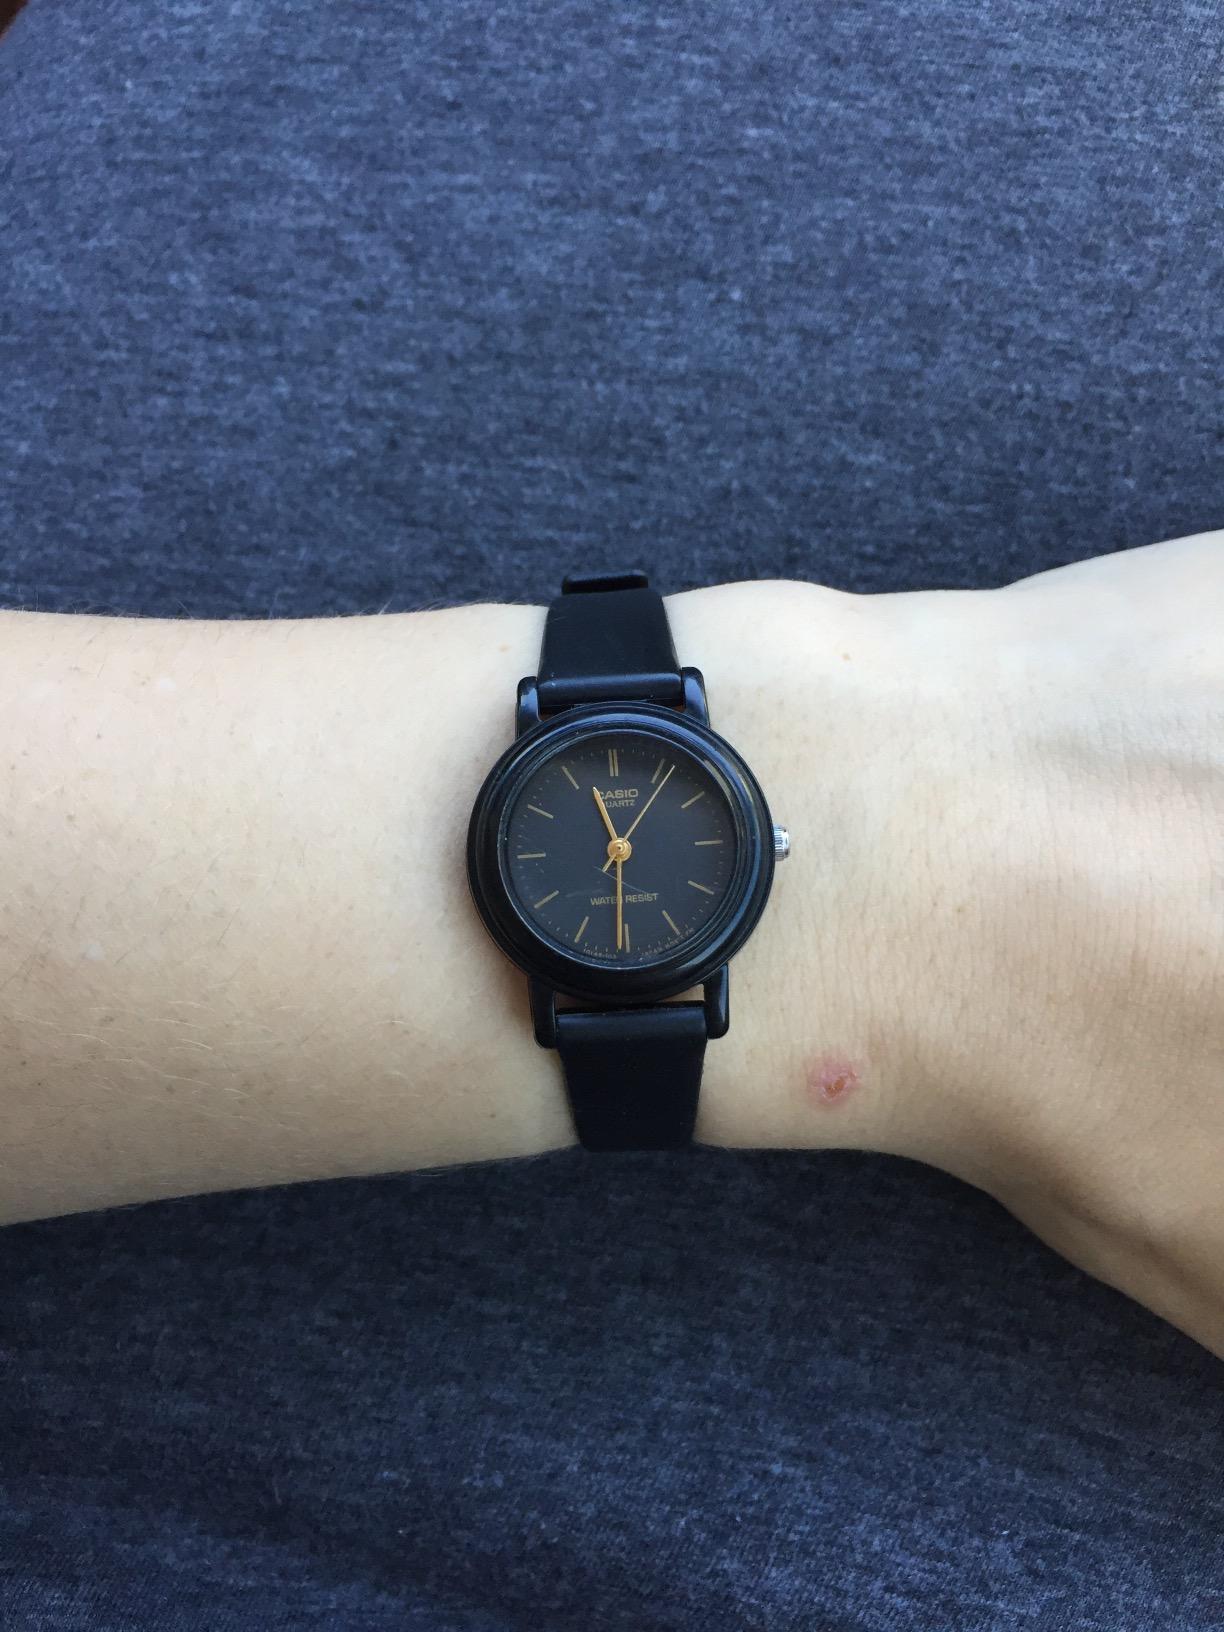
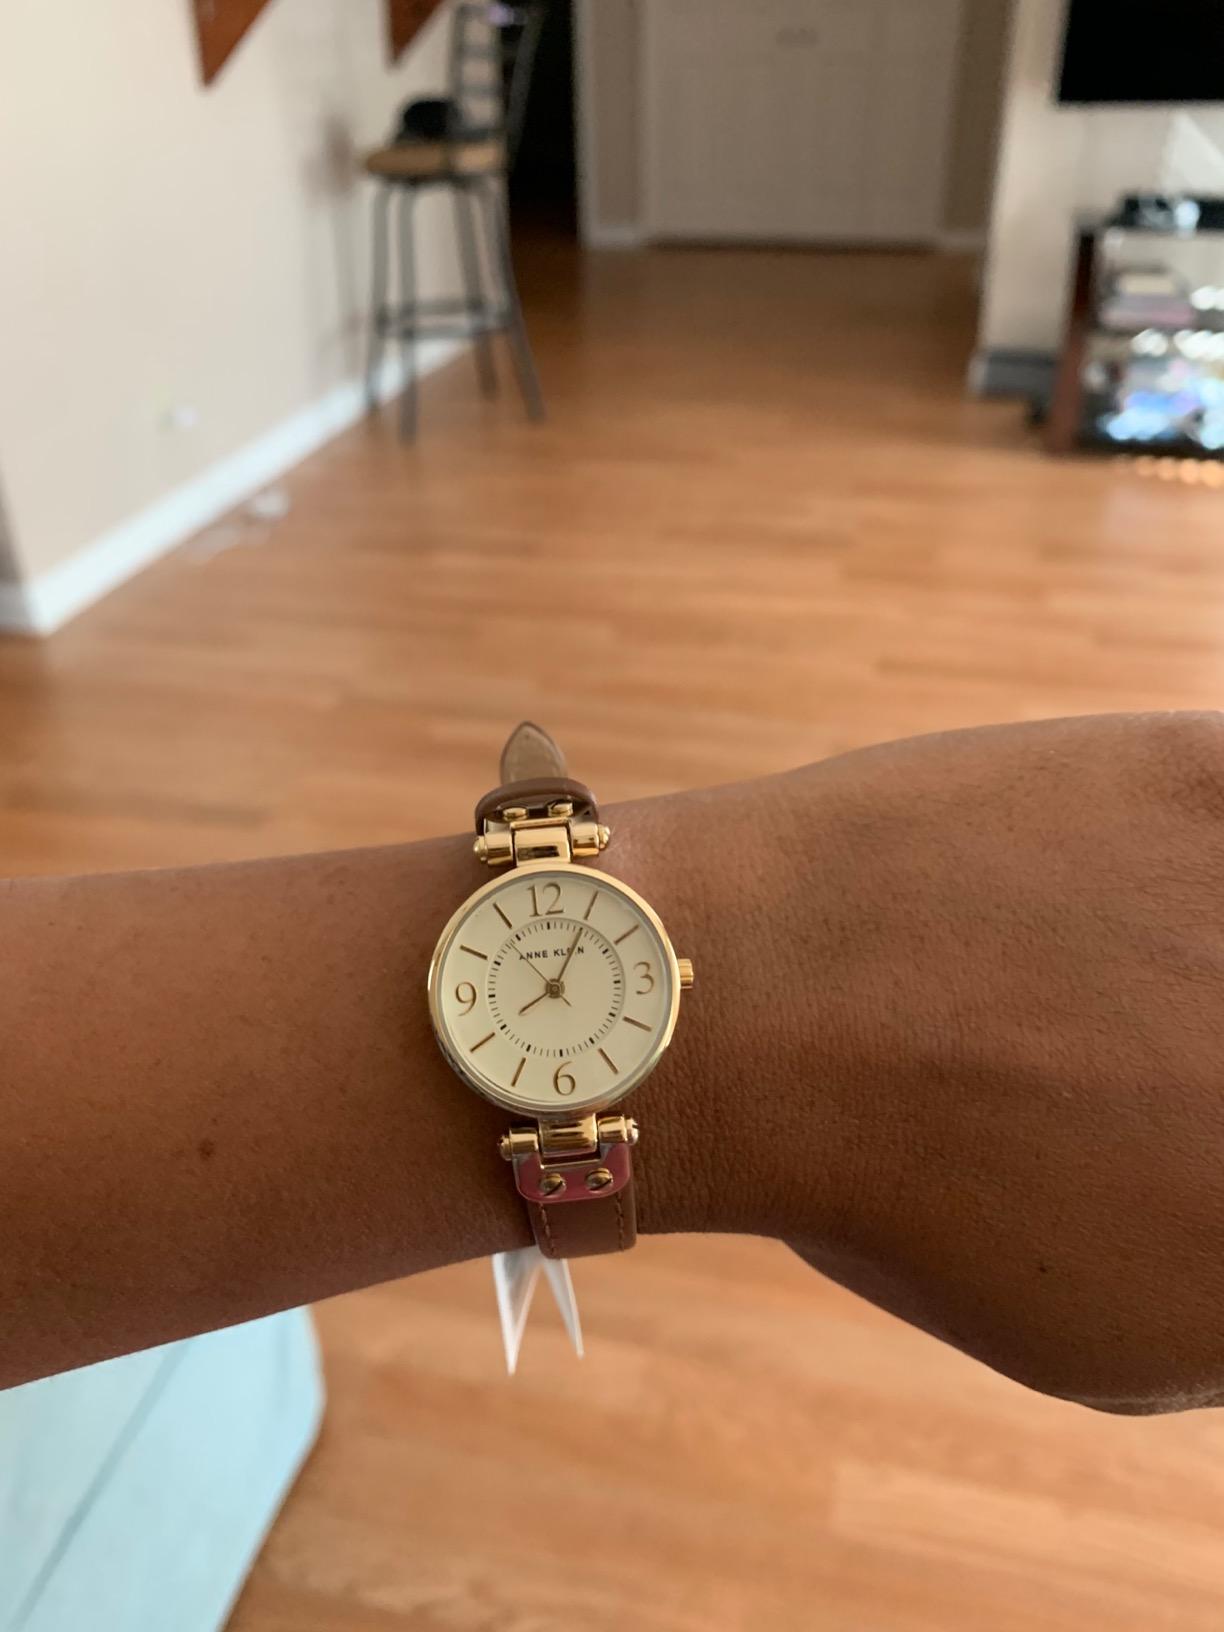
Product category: accessories_watch
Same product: no